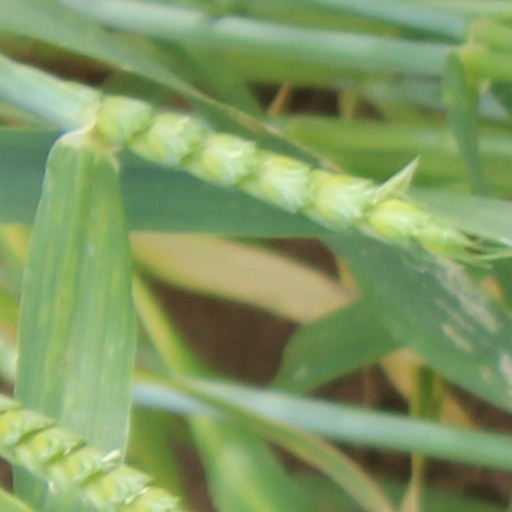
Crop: wheat